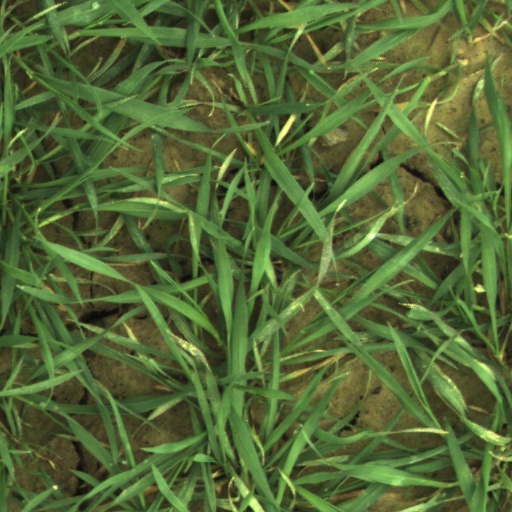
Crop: wheat